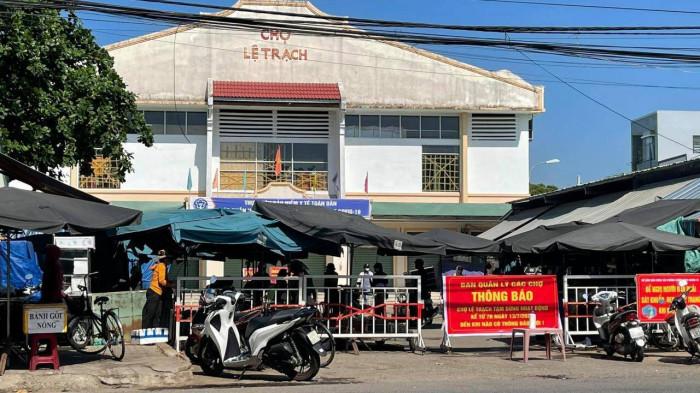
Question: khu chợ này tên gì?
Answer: chợ lệ trạch